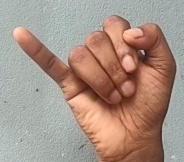
ASL sign: J